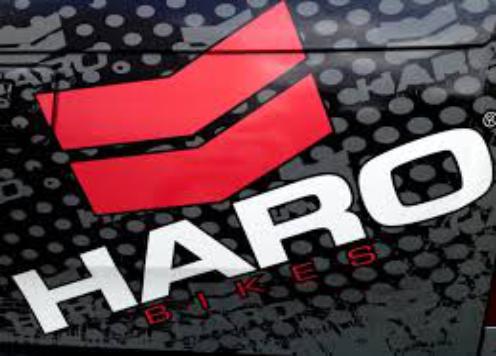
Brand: haro bikes
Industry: Transportation